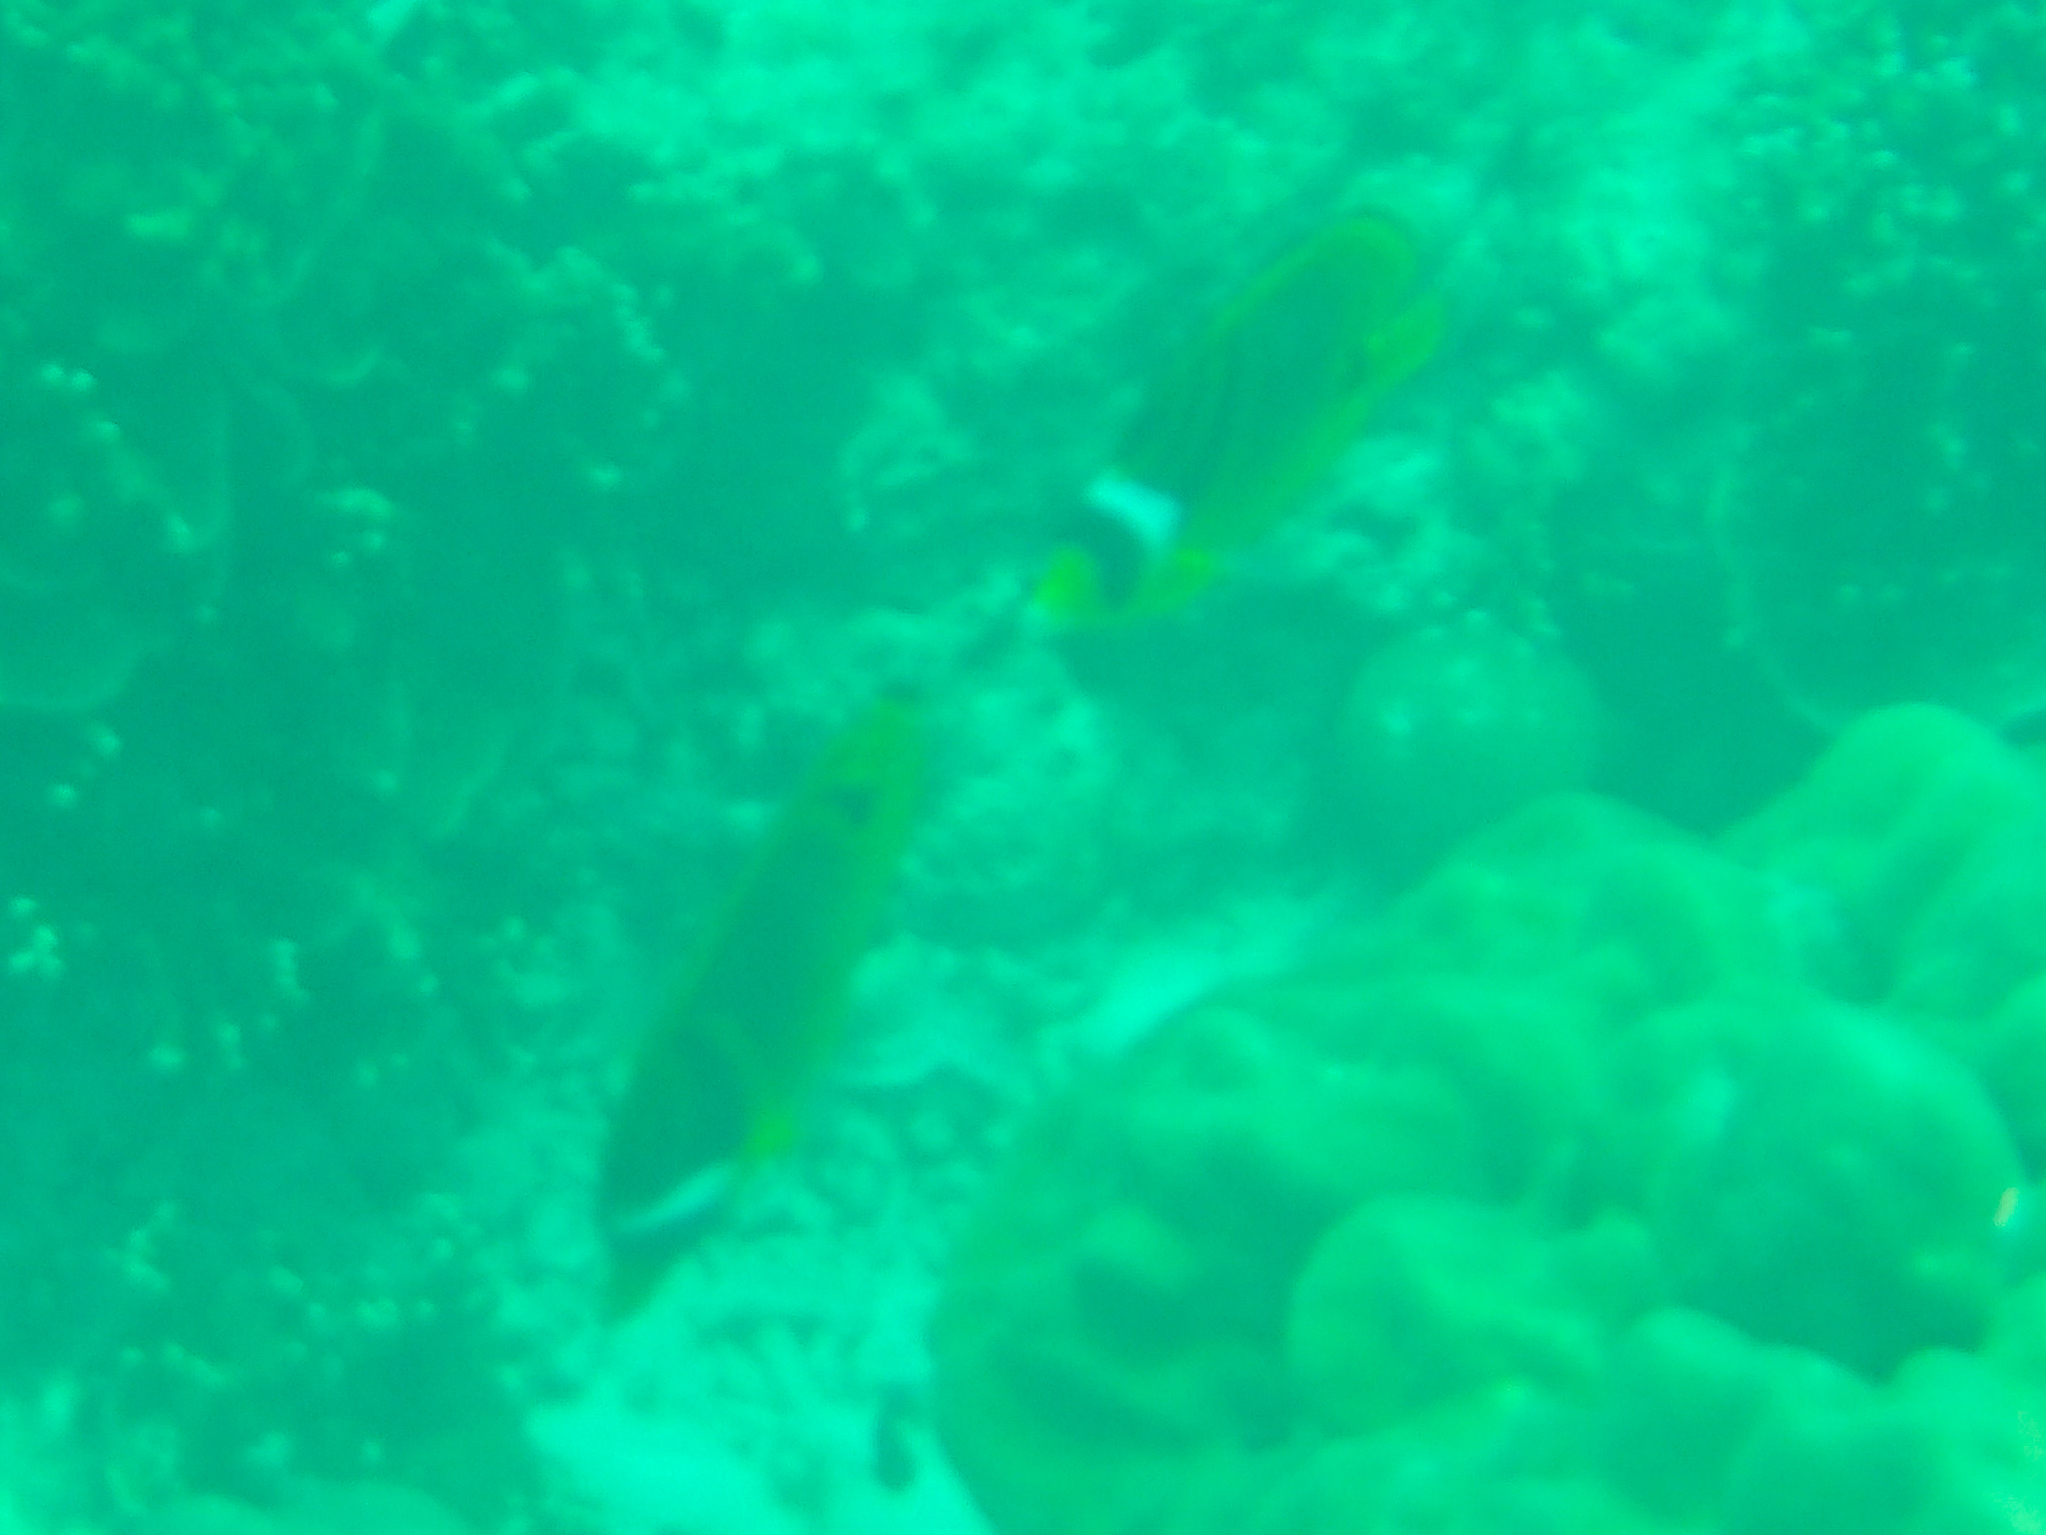
Chaetodon lunula (Raccoon Butterflyfish)